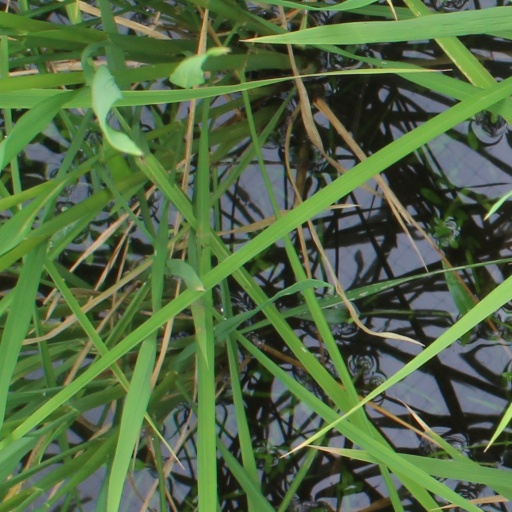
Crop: rice